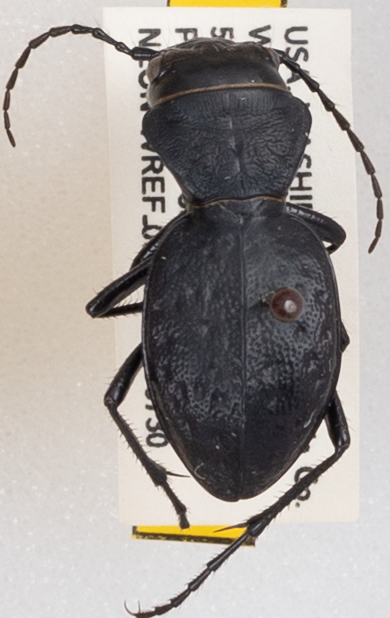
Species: Omus dejeanii
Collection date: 2019-07-30
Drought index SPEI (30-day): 0.156
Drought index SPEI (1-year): -1.45
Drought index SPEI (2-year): -2.09